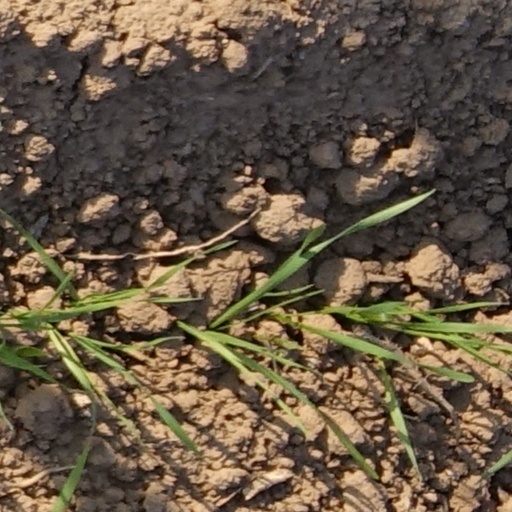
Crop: wheat